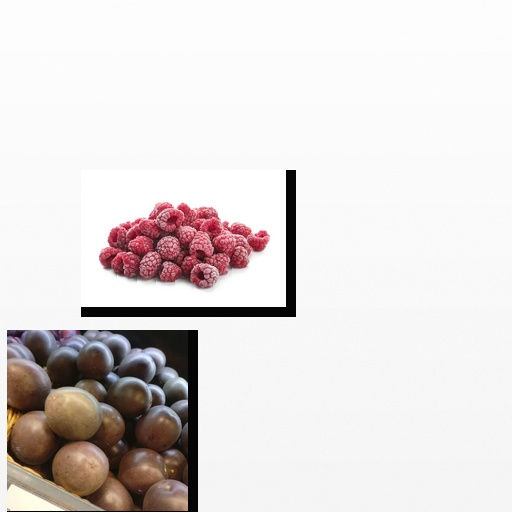
Food items: raspberry, passion_fruit